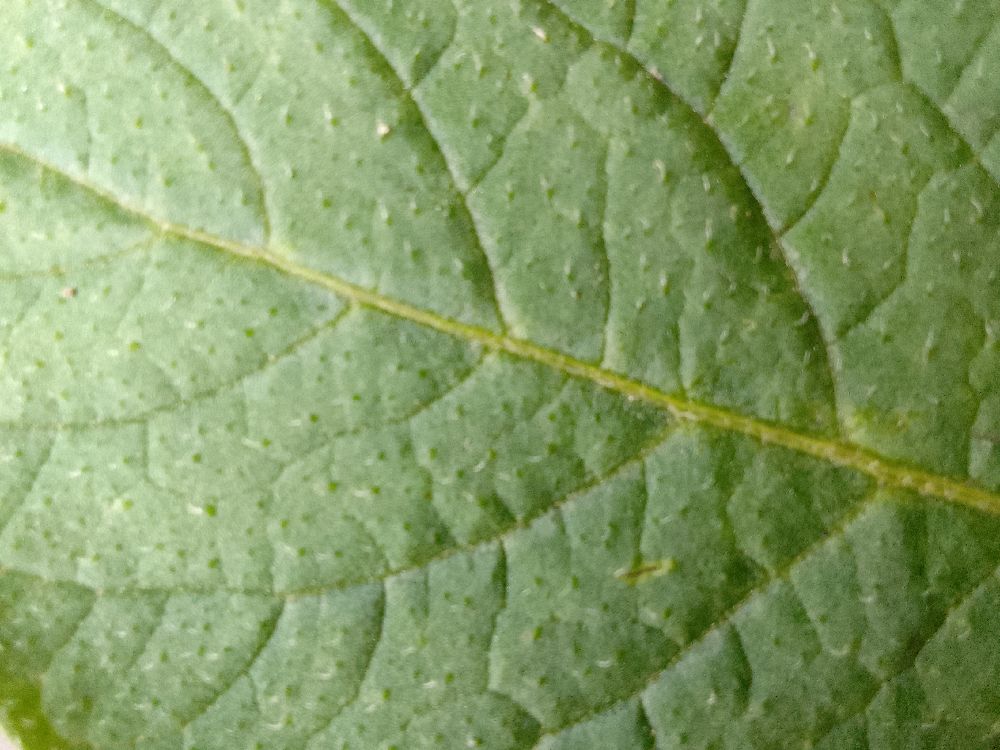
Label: Healthy